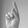
ASL letter: K